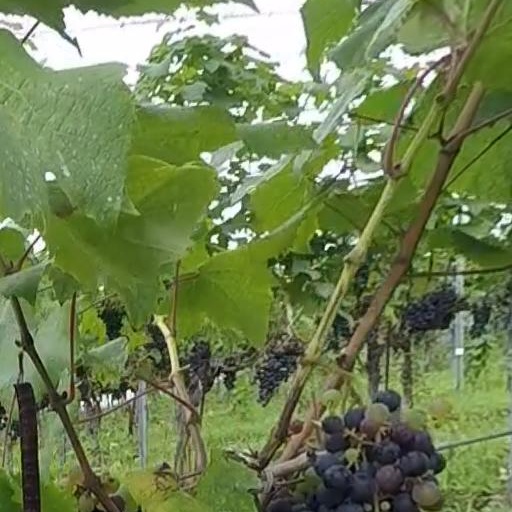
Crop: grape